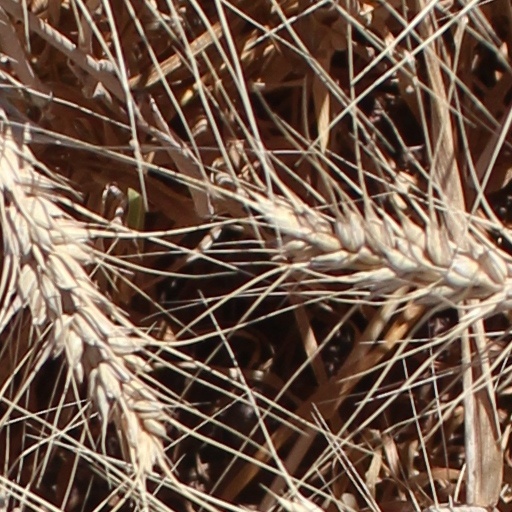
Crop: wheat